Philipp Jakob Sachs

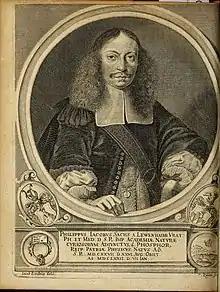
Philipp Jakob Sachs as depicted in (1676)

Philipp Jakob Sachs (26 August 1627 – 7 January 1672) was a German physician, naturalist, and editor of , the first ever learned journal in the field of medicine and natural history. Born in Wrocław, he later became a city physician there, and was one of the founders of the Academia Naturae Curiosorum, today the German National Academy of Sciences Leopoldina.